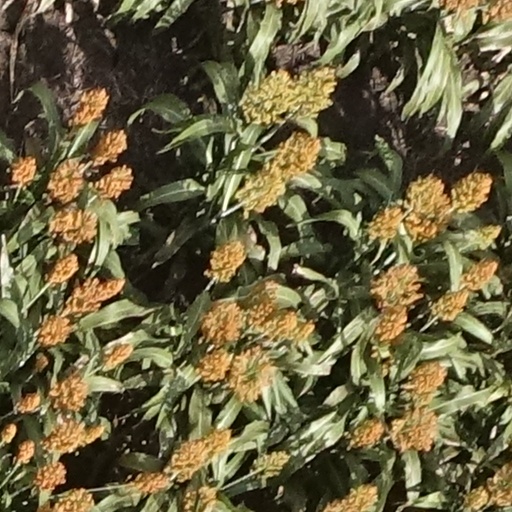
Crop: sorghum